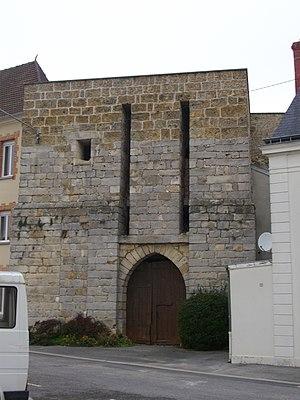
Château de Troissy (Marne, France)
L'abbaye de l'Amour-Dieu est une ancienne abbaye cistercienne de moniales en activité de 1232 à 1791. La communauté est située sur la commune de Troissy, dans le diocèse de diocèse de Châlons-en-Champagne.